Brunnsholm

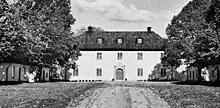
Main building and wings, 1968.

In 1302 Brunnsholm was owned by the Riksdag Magnus Gregersson (Läma) and eventually it passed into the possession of the Lilje family. At the end of the 16th century, Brunnsholm was owned by Anna Stengafvel, married to the commander of Värmland, Rikskammerrad Schering Eriksson Arp.